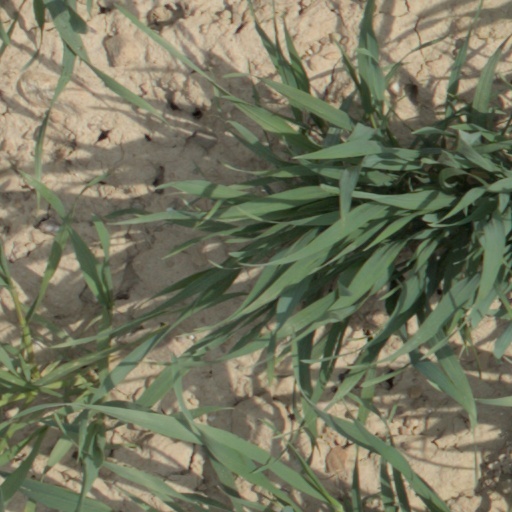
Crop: wheat